Go variants

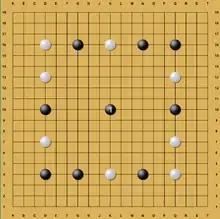
Starting position for Sunjang baduk.

It became antiquated in the early 20th century when it was largely replaced by modern go due to Japanese influence. There are around 45 surviving game records of Sunjang baduk, mostly from the 1880s. The last official game record was published in the "Chosun Ilbo" newspaper in March 1937. The game is between No Sa-ch'o and Ch'ae Keuk-mun.